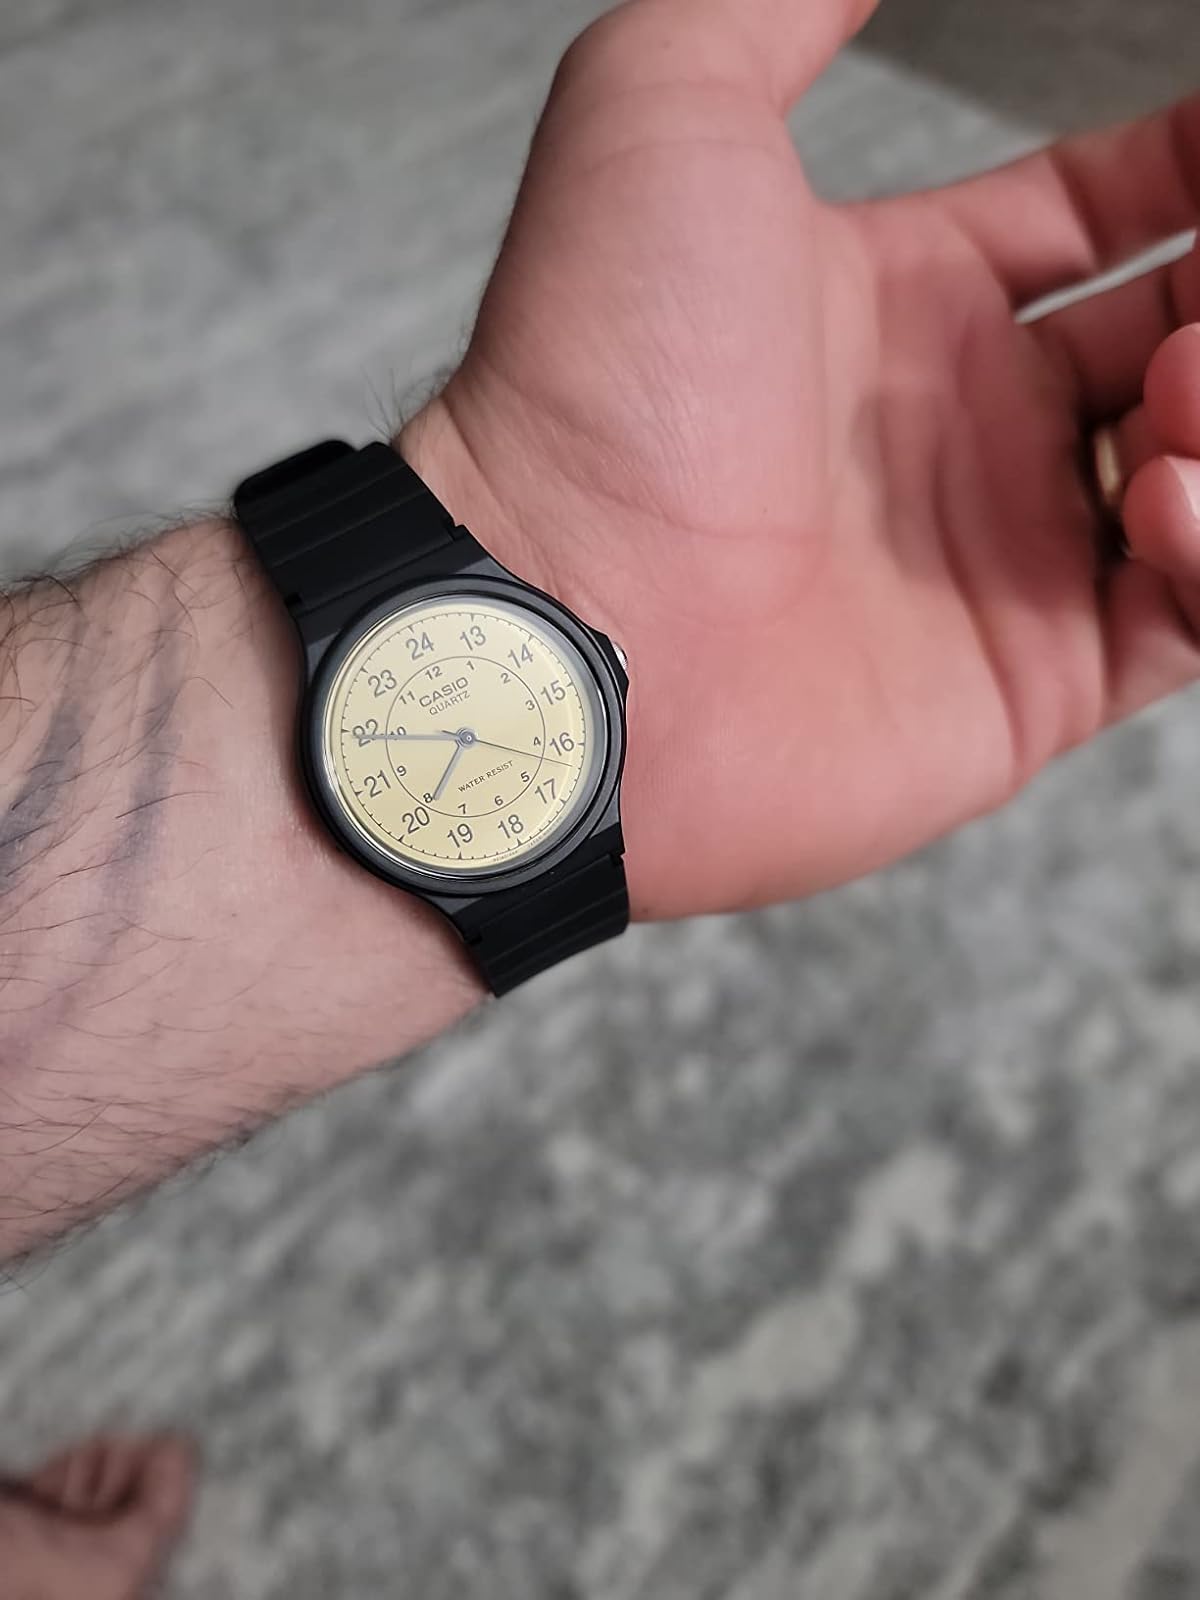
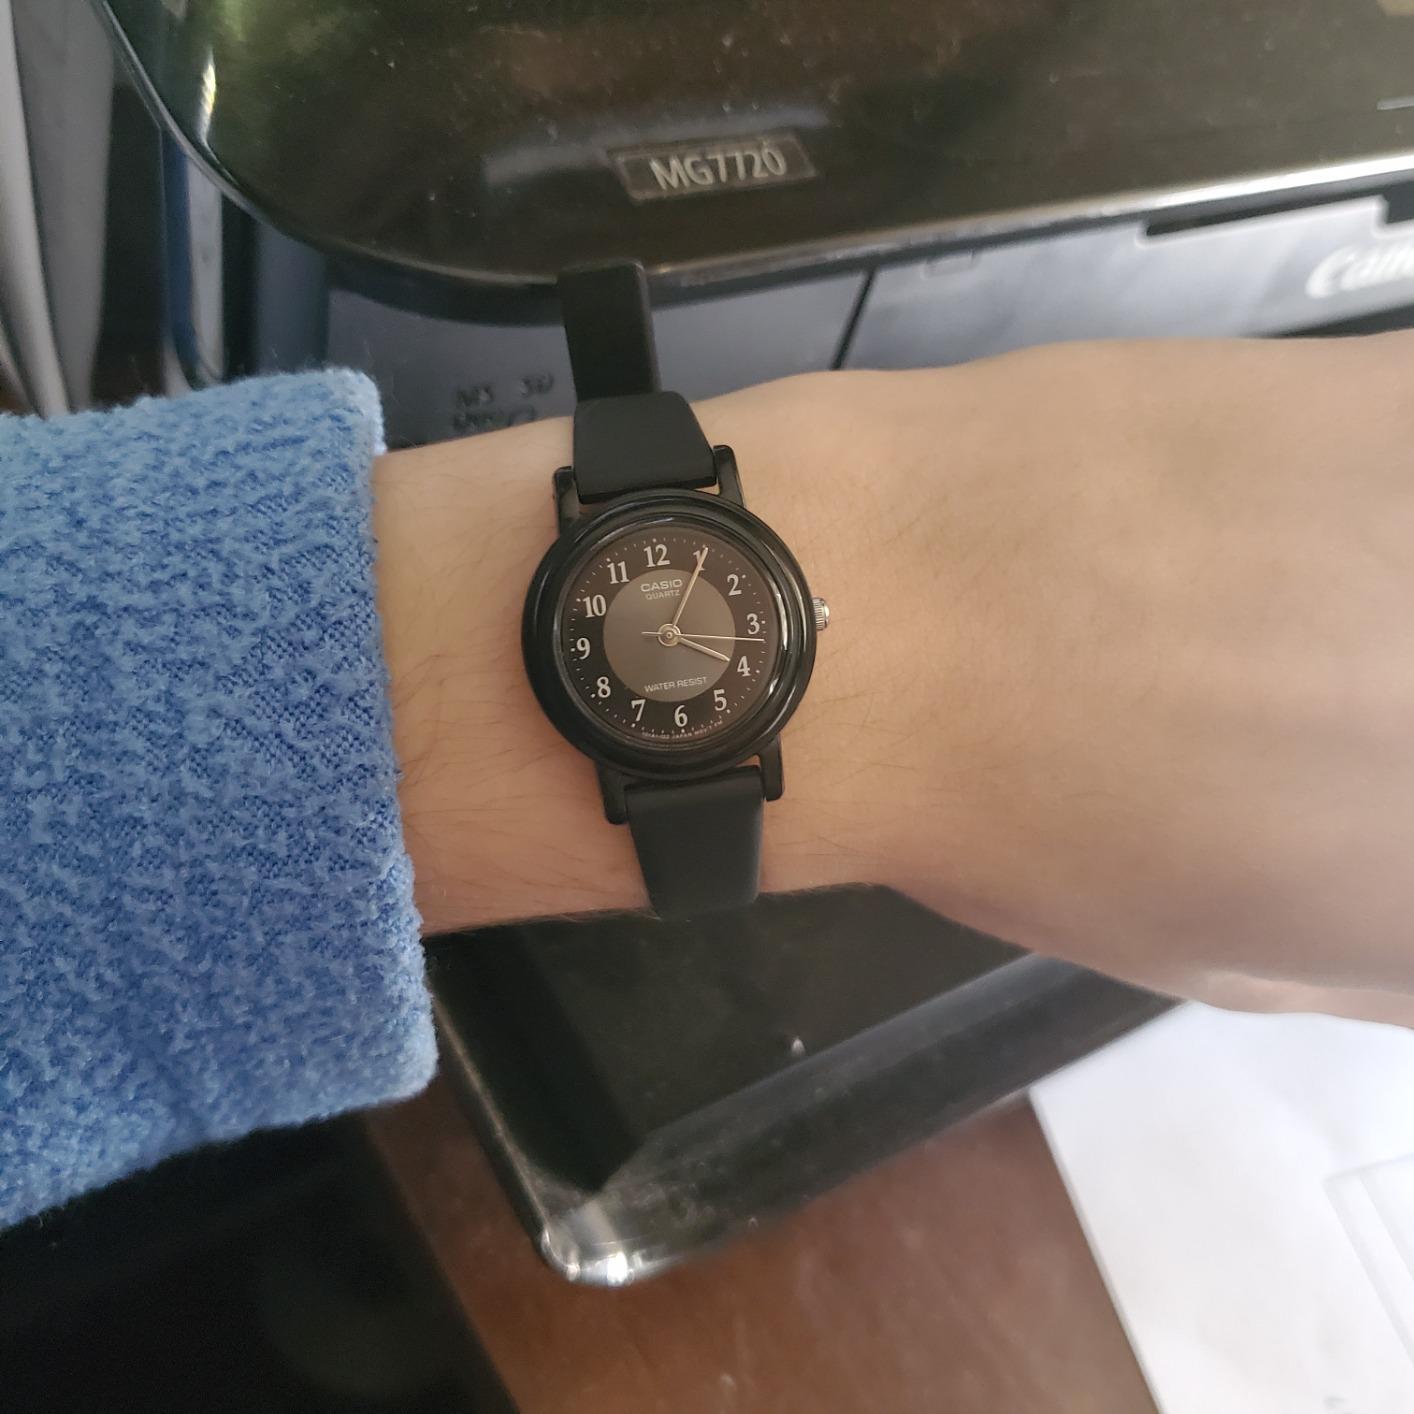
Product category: accessories_watch
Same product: no